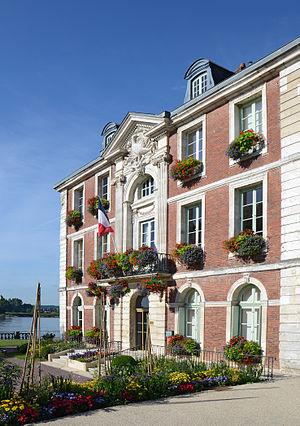
Mairie de Caudebec en Caux, Seine Maritime, France
Cet article recense les monuments historiques de l'arrondissement de Rouen, dans le département de la Seine-Maritime, en France.
Caudebec-en-Caux est une ancienne commune française située dans le département de la Seine-Maritime, en Normandie. Contrairement à ce que son nom indique, la commune n'appartient pas au pays de Caux, puisque celui-ci n'inclut pas la vallée de la Seine. Le déterminant « en Caux » a été ajouté par l'administration dans la seconde moitié du XIXᵉ siècle, pour éviter une confusion avec Caudebec-lès-Elbeuf.
Radio Normandie est une station de radio fondée par Fernand Le Grand qui a commencé à émettre en 1929 à Fécamp, en Normandie. Henri de France y fait en février 1932 des essais de retransmissions télévisées. René Legros et Max Brusset en furent administrateurs.